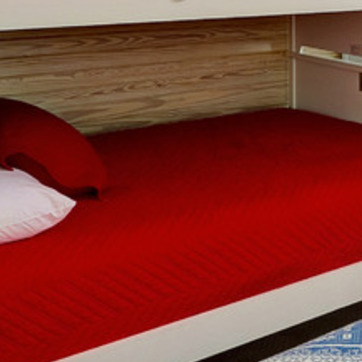
Material: fabric